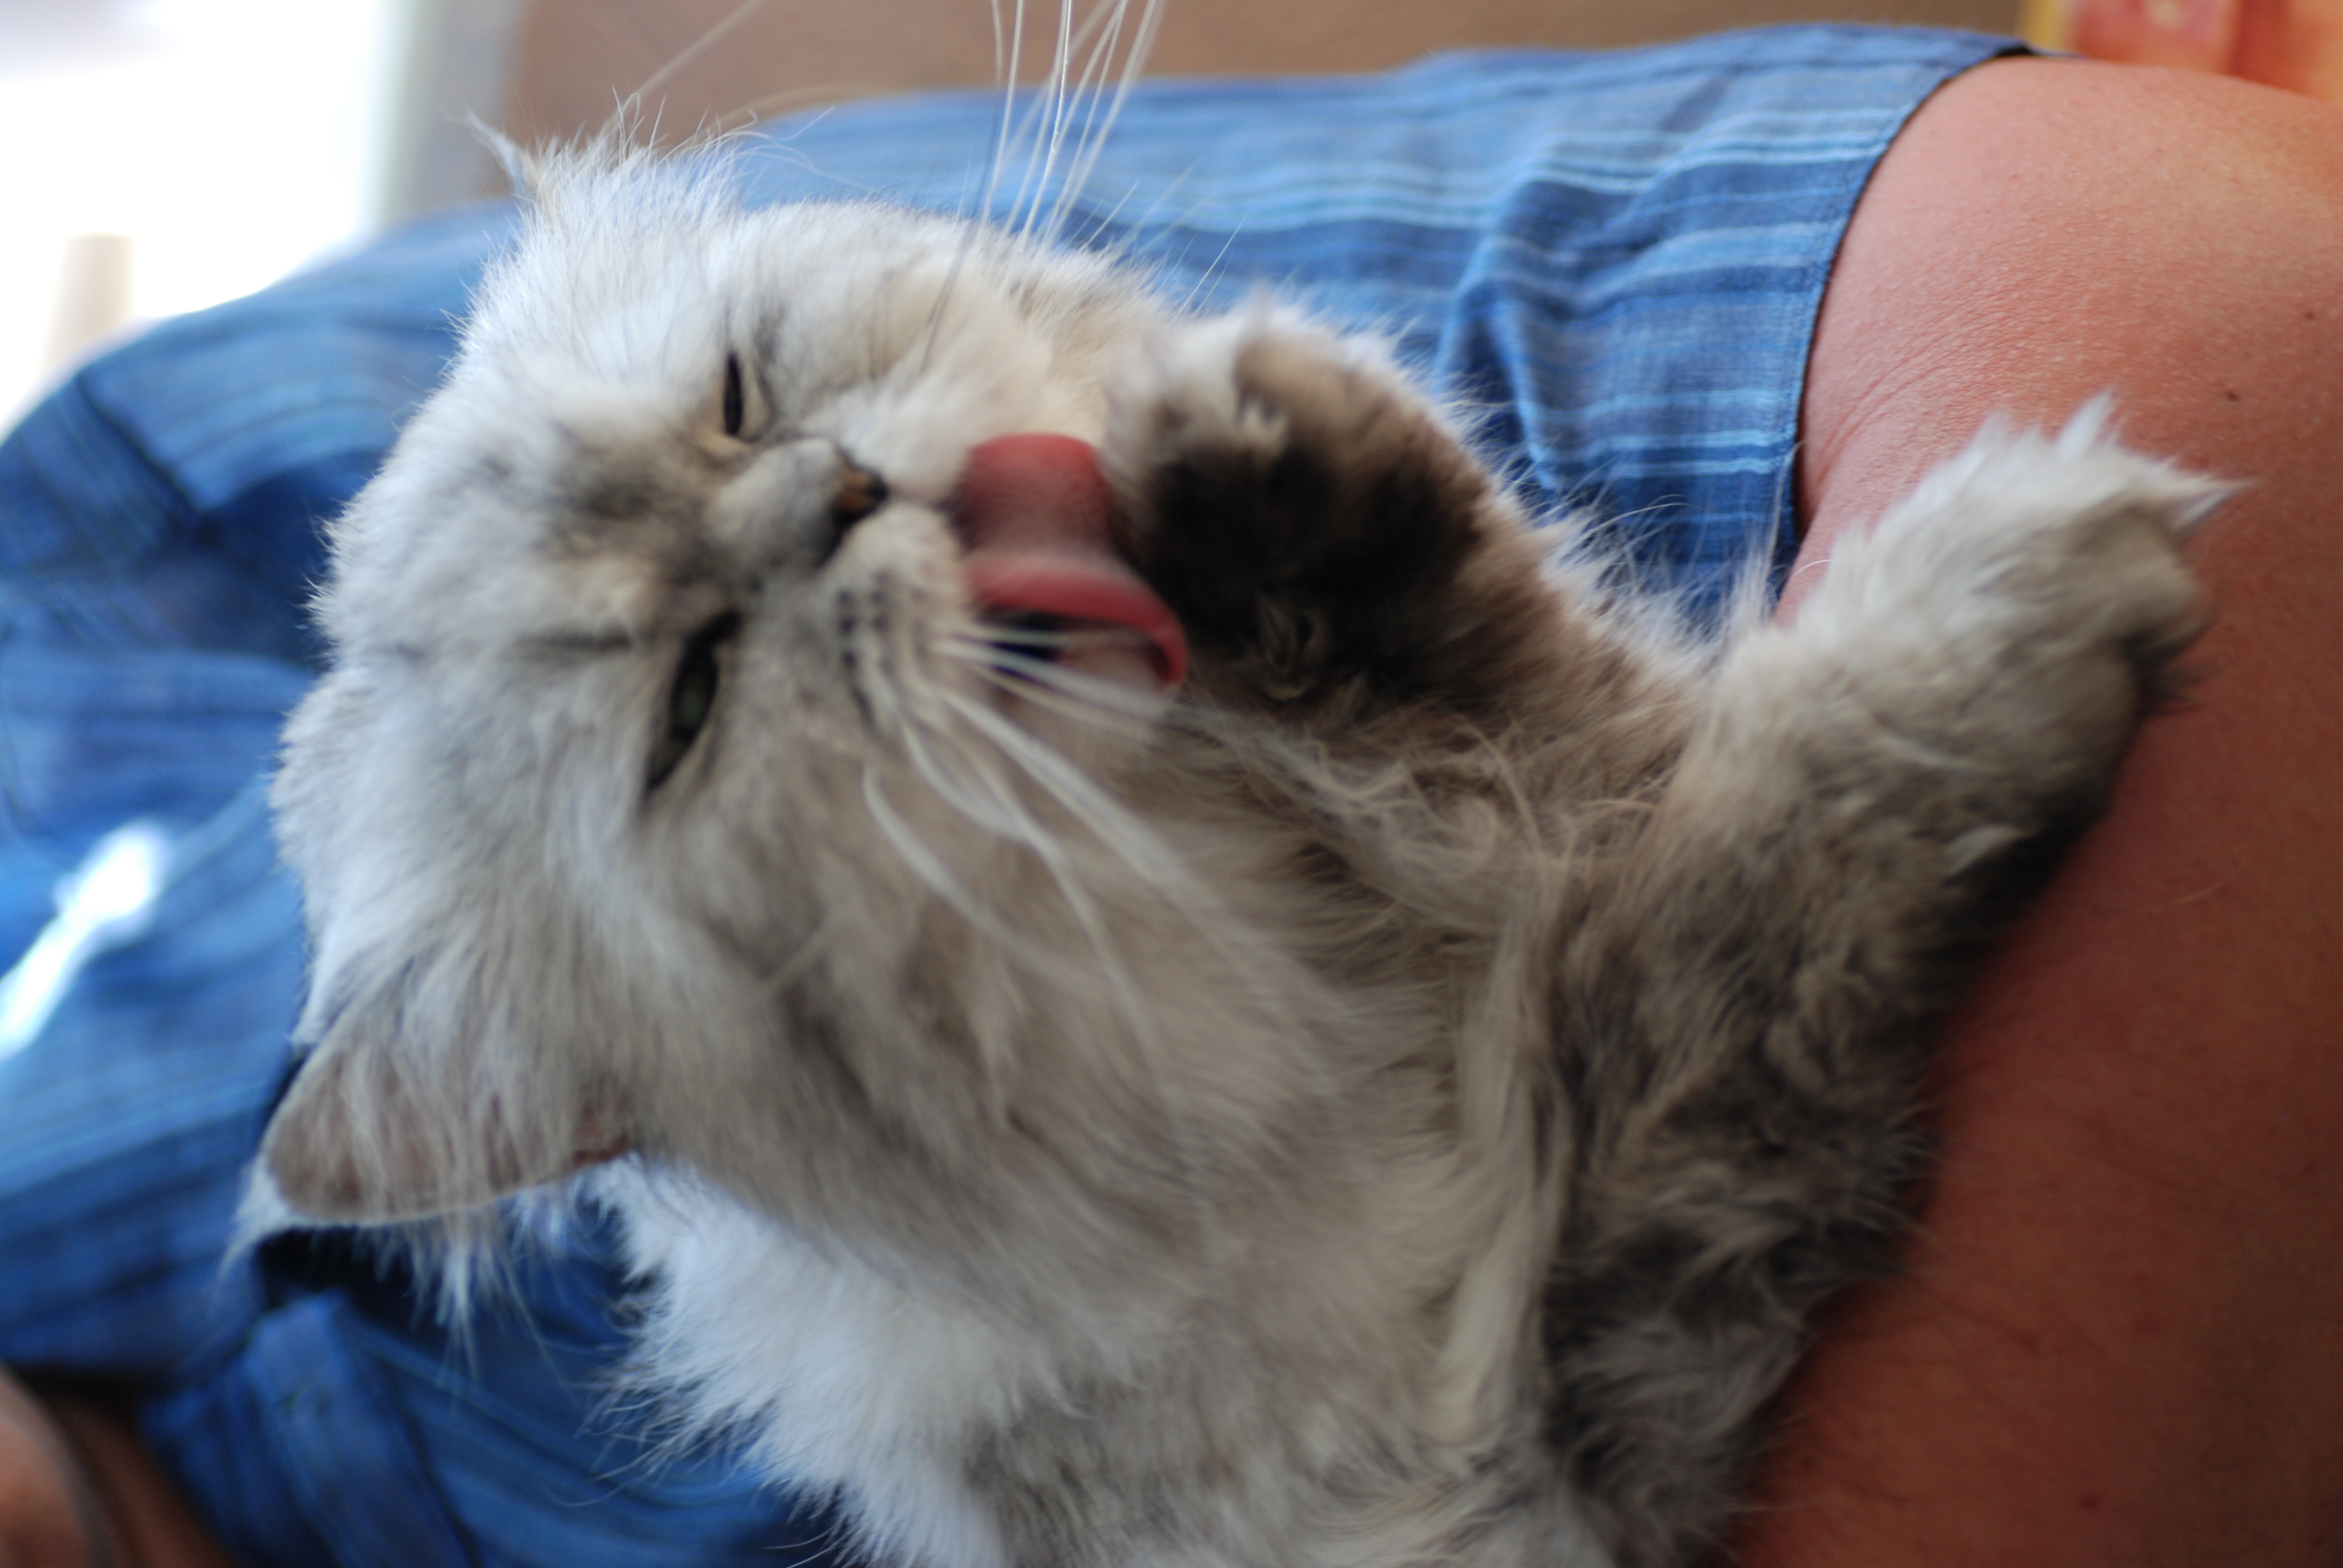
kitten, cat, mammal, nose, whiskers, vertebrate, abigfave, flickrdiamond, persian, small to medium sized cats, cat like mammal, domestic long haired cat